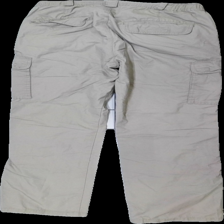
View: back
Type: Trousers
Category: Men
Brand: Not in the list
Brand text on label: one way
Colors: Grey
Material: 63% polyester 37% cotton
Cut: Regular
Size: 50
Season: All
Stains: Major
Damage location: top center
Damage 2: fläckar
Damage 2 location: middle left
Damage 3 location: bottom center
Price range: <50
Recommended usage: Export
Description: grå byxor med fläckar på